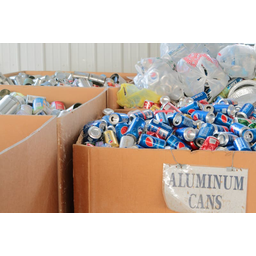
Label: metal